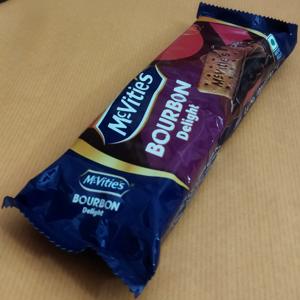
Label: plastics